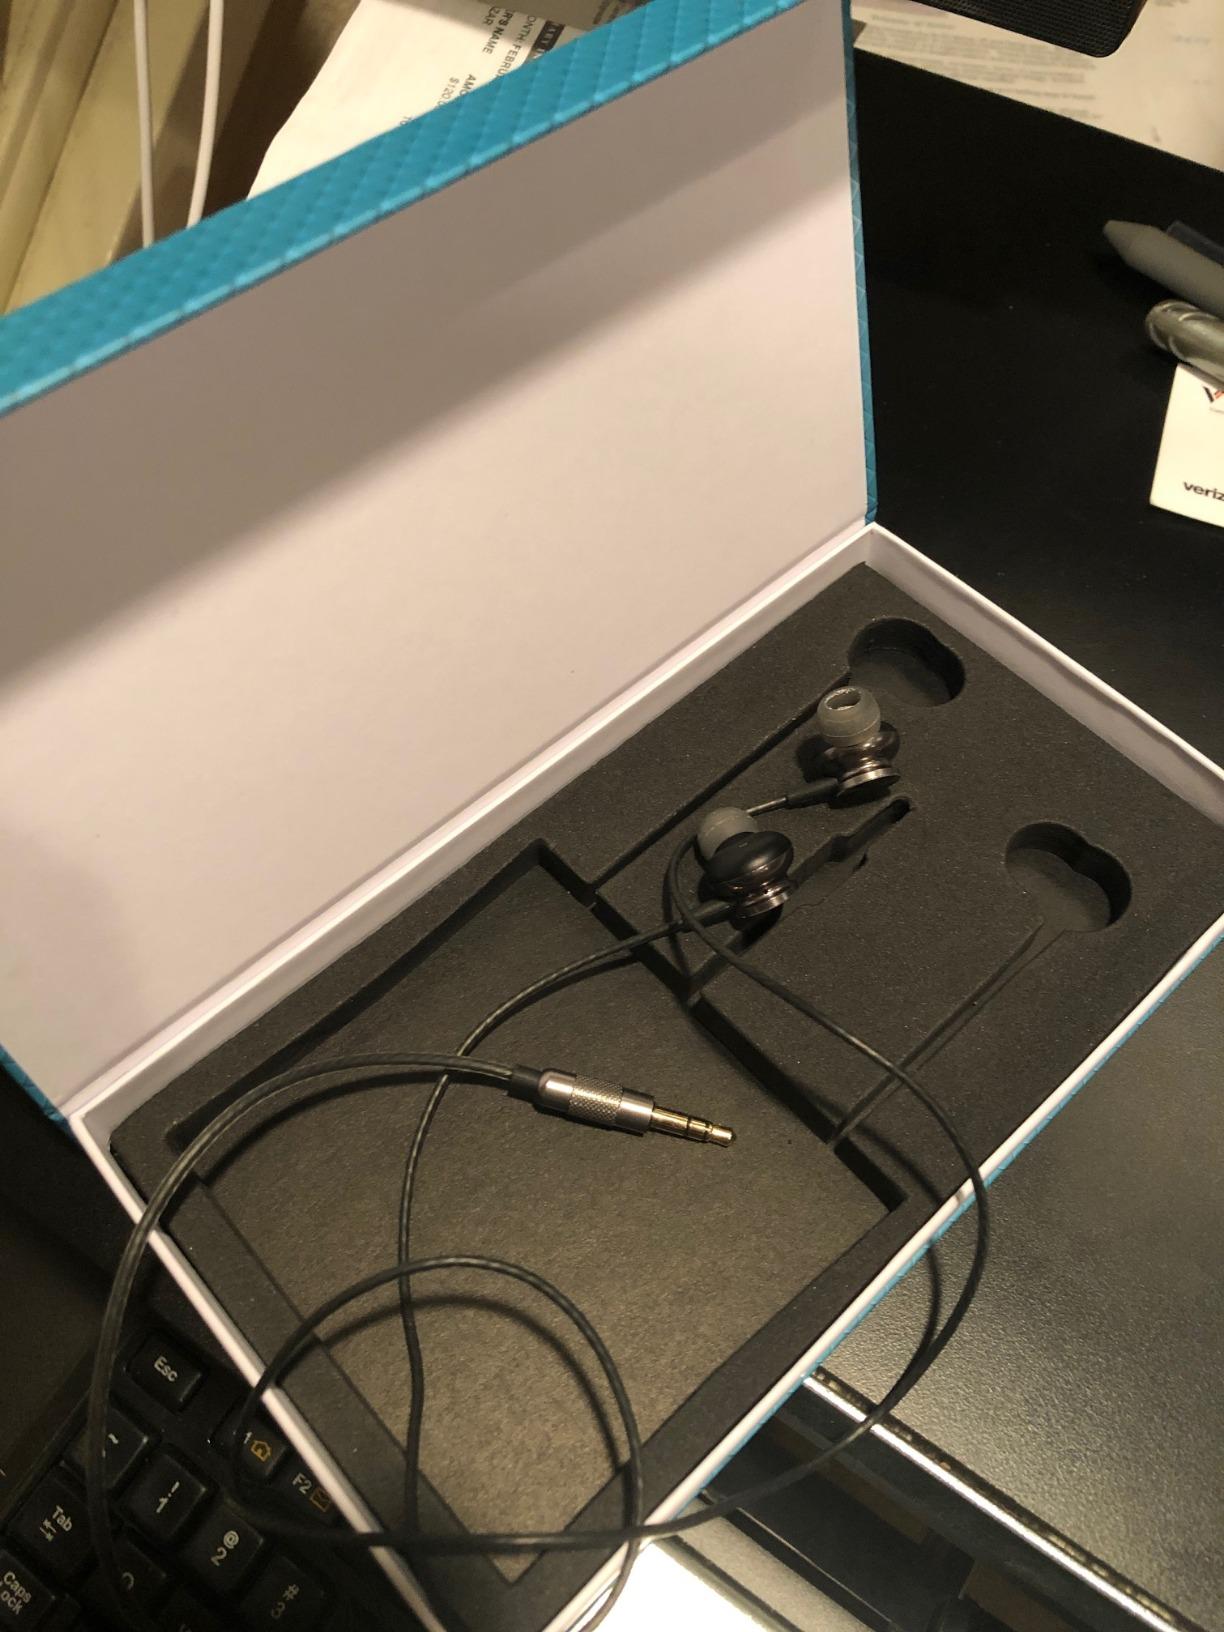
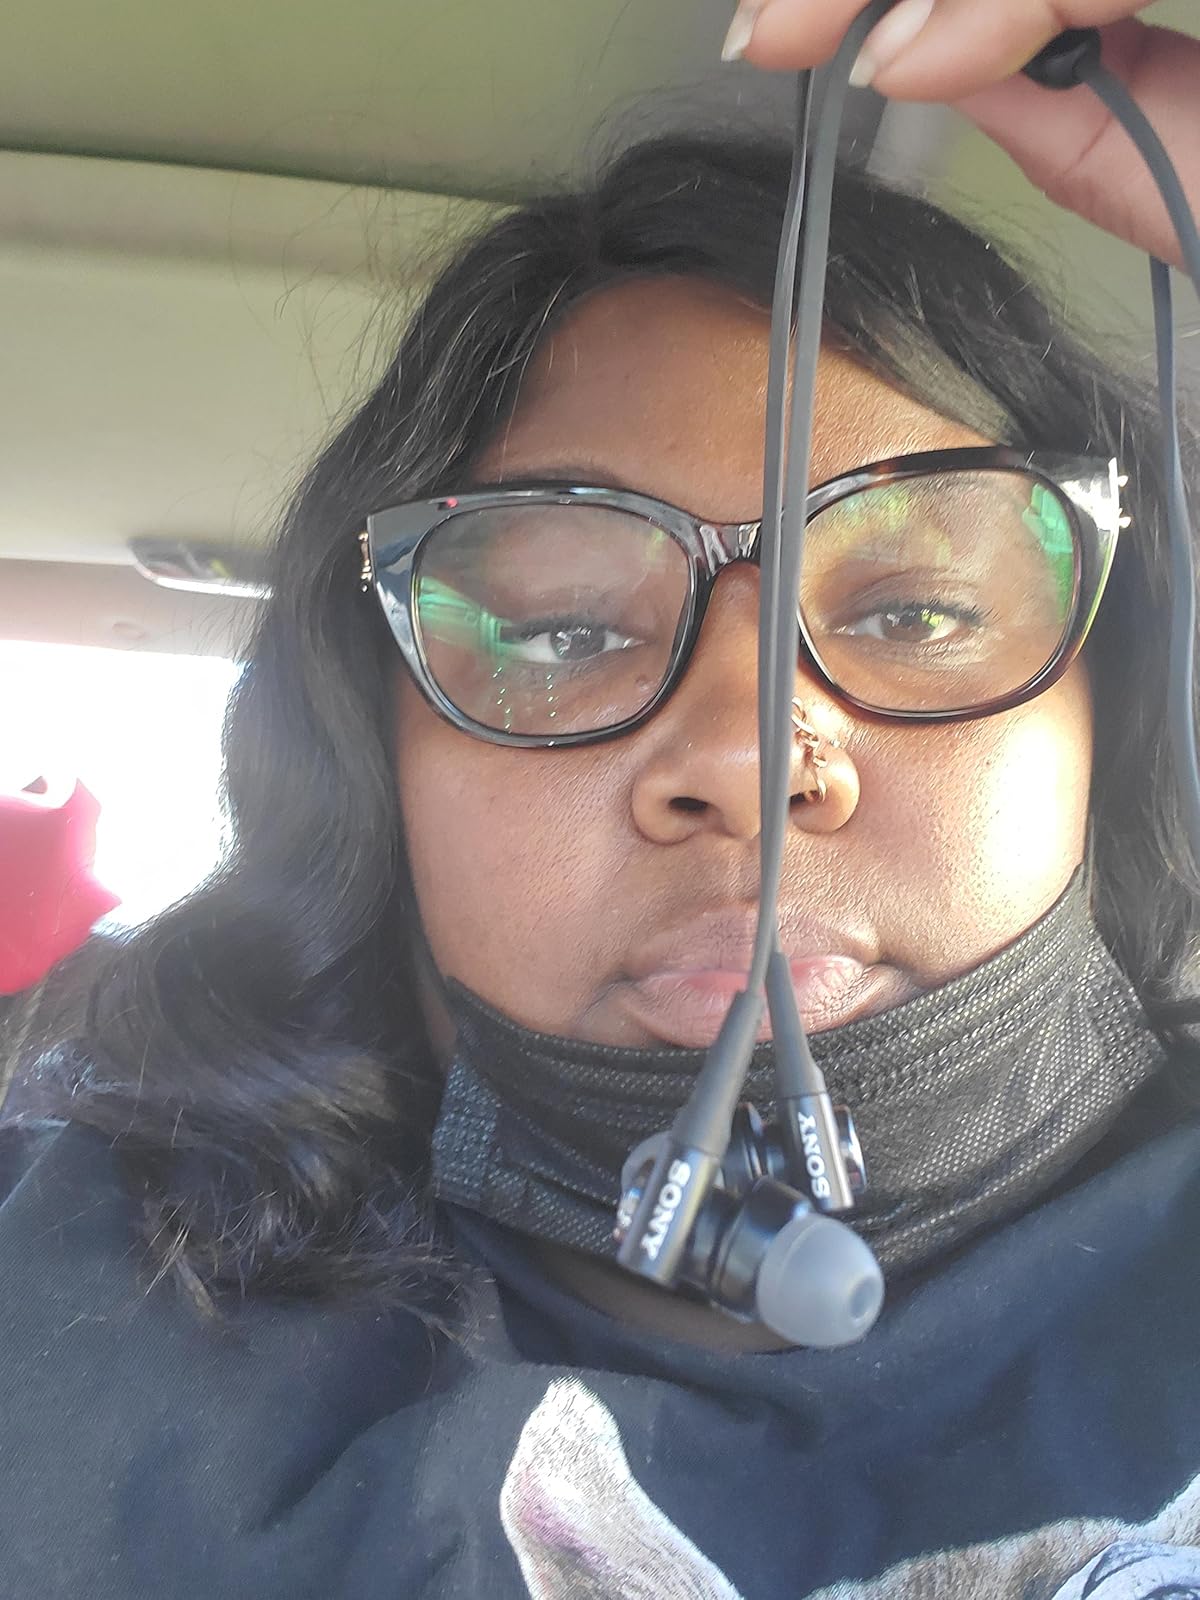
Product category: headphones
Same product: no